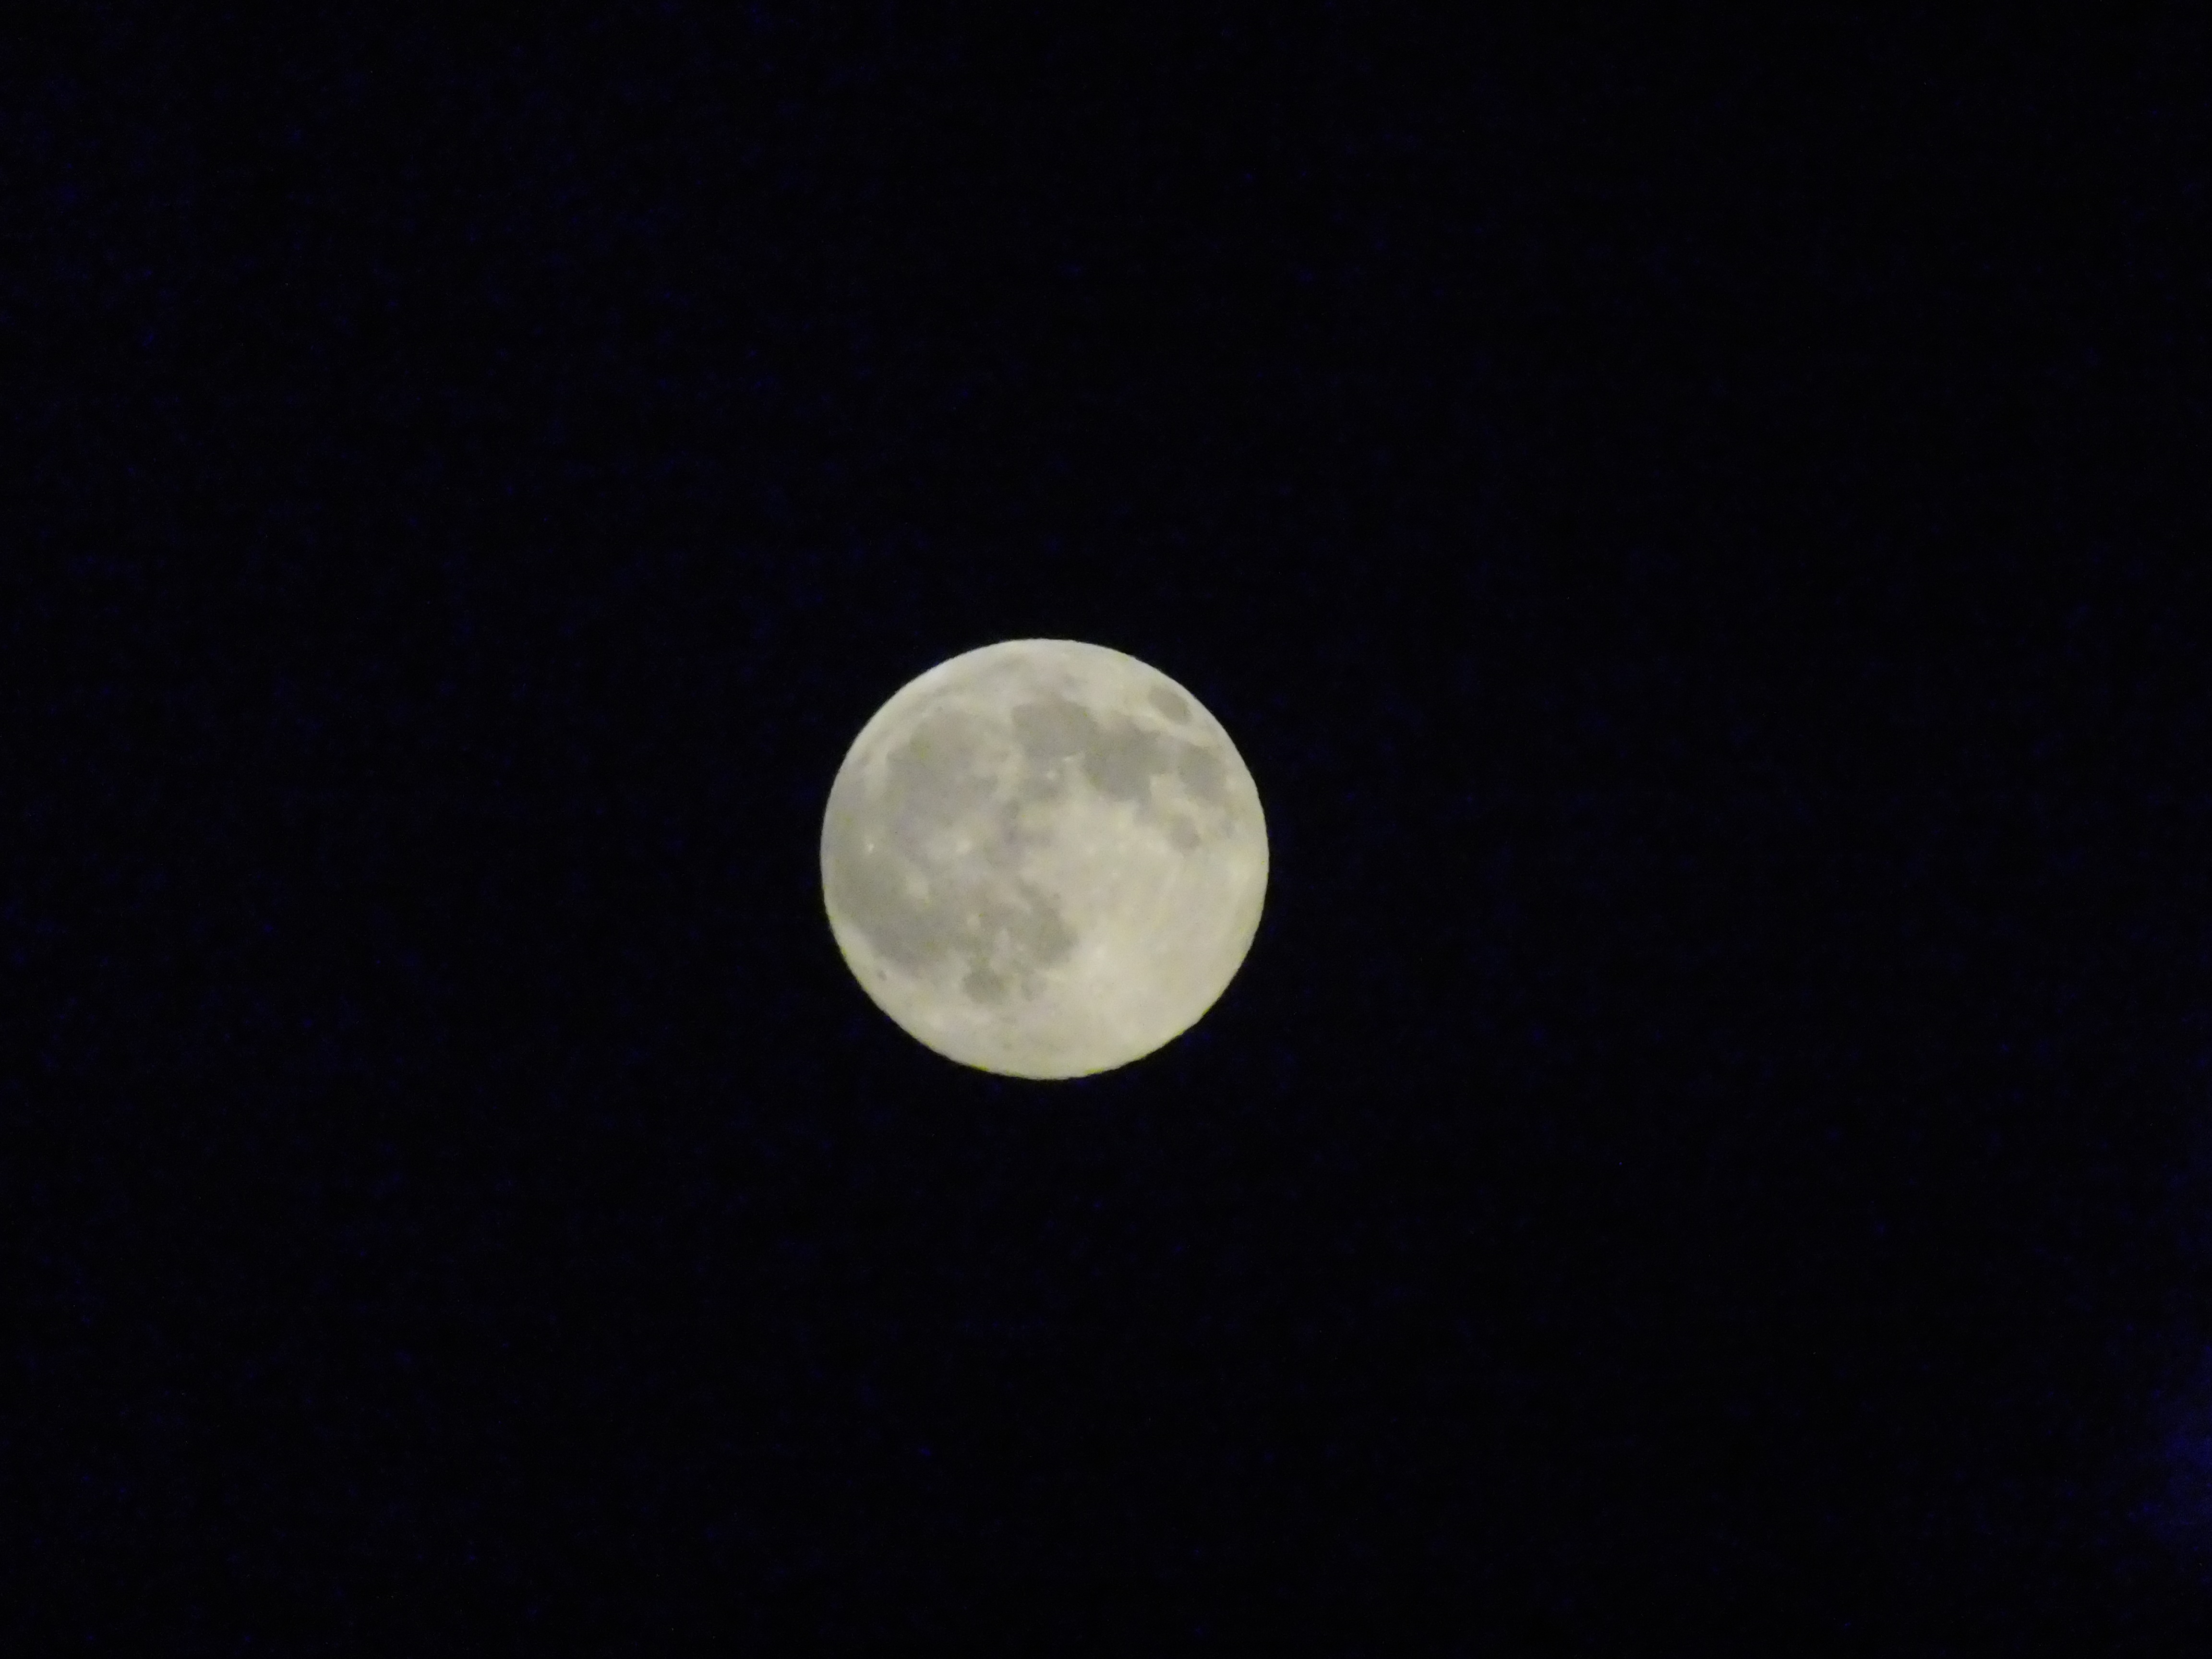
sky, night, atmosphere, dark, shine, moon, full moon, moonlight, circle, astronomy, nightsky, crescent, astronomical object, celestial event